Alan Bible Visitor Center

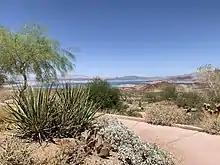
Alan Bible Botanical Garden

The Alan Bible Botanical Garden is a desert botanical garden located at the Alan Bible Visitor Center, Lake Mead National Recreation Area, 601 Nevada Highway, Boulder City, Nevada, United States.